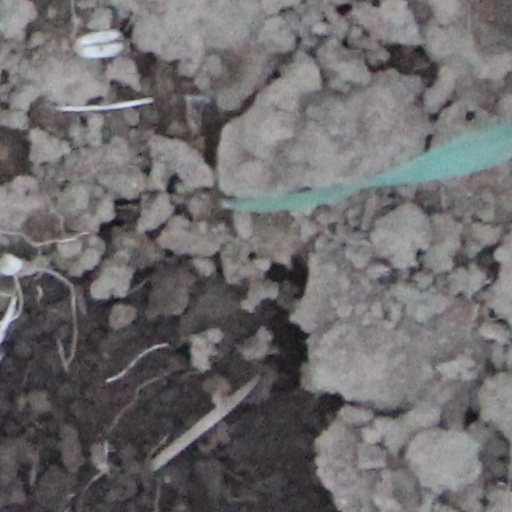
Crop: wheat